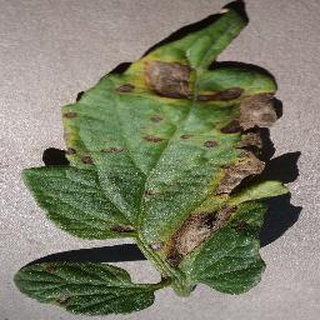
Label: tomato_early_blight